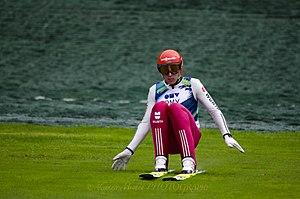
Le Grand Prix d'été de combiné nordique 2018 est la vingt-et-unième édition de la compétition estivale de combiné nordique.